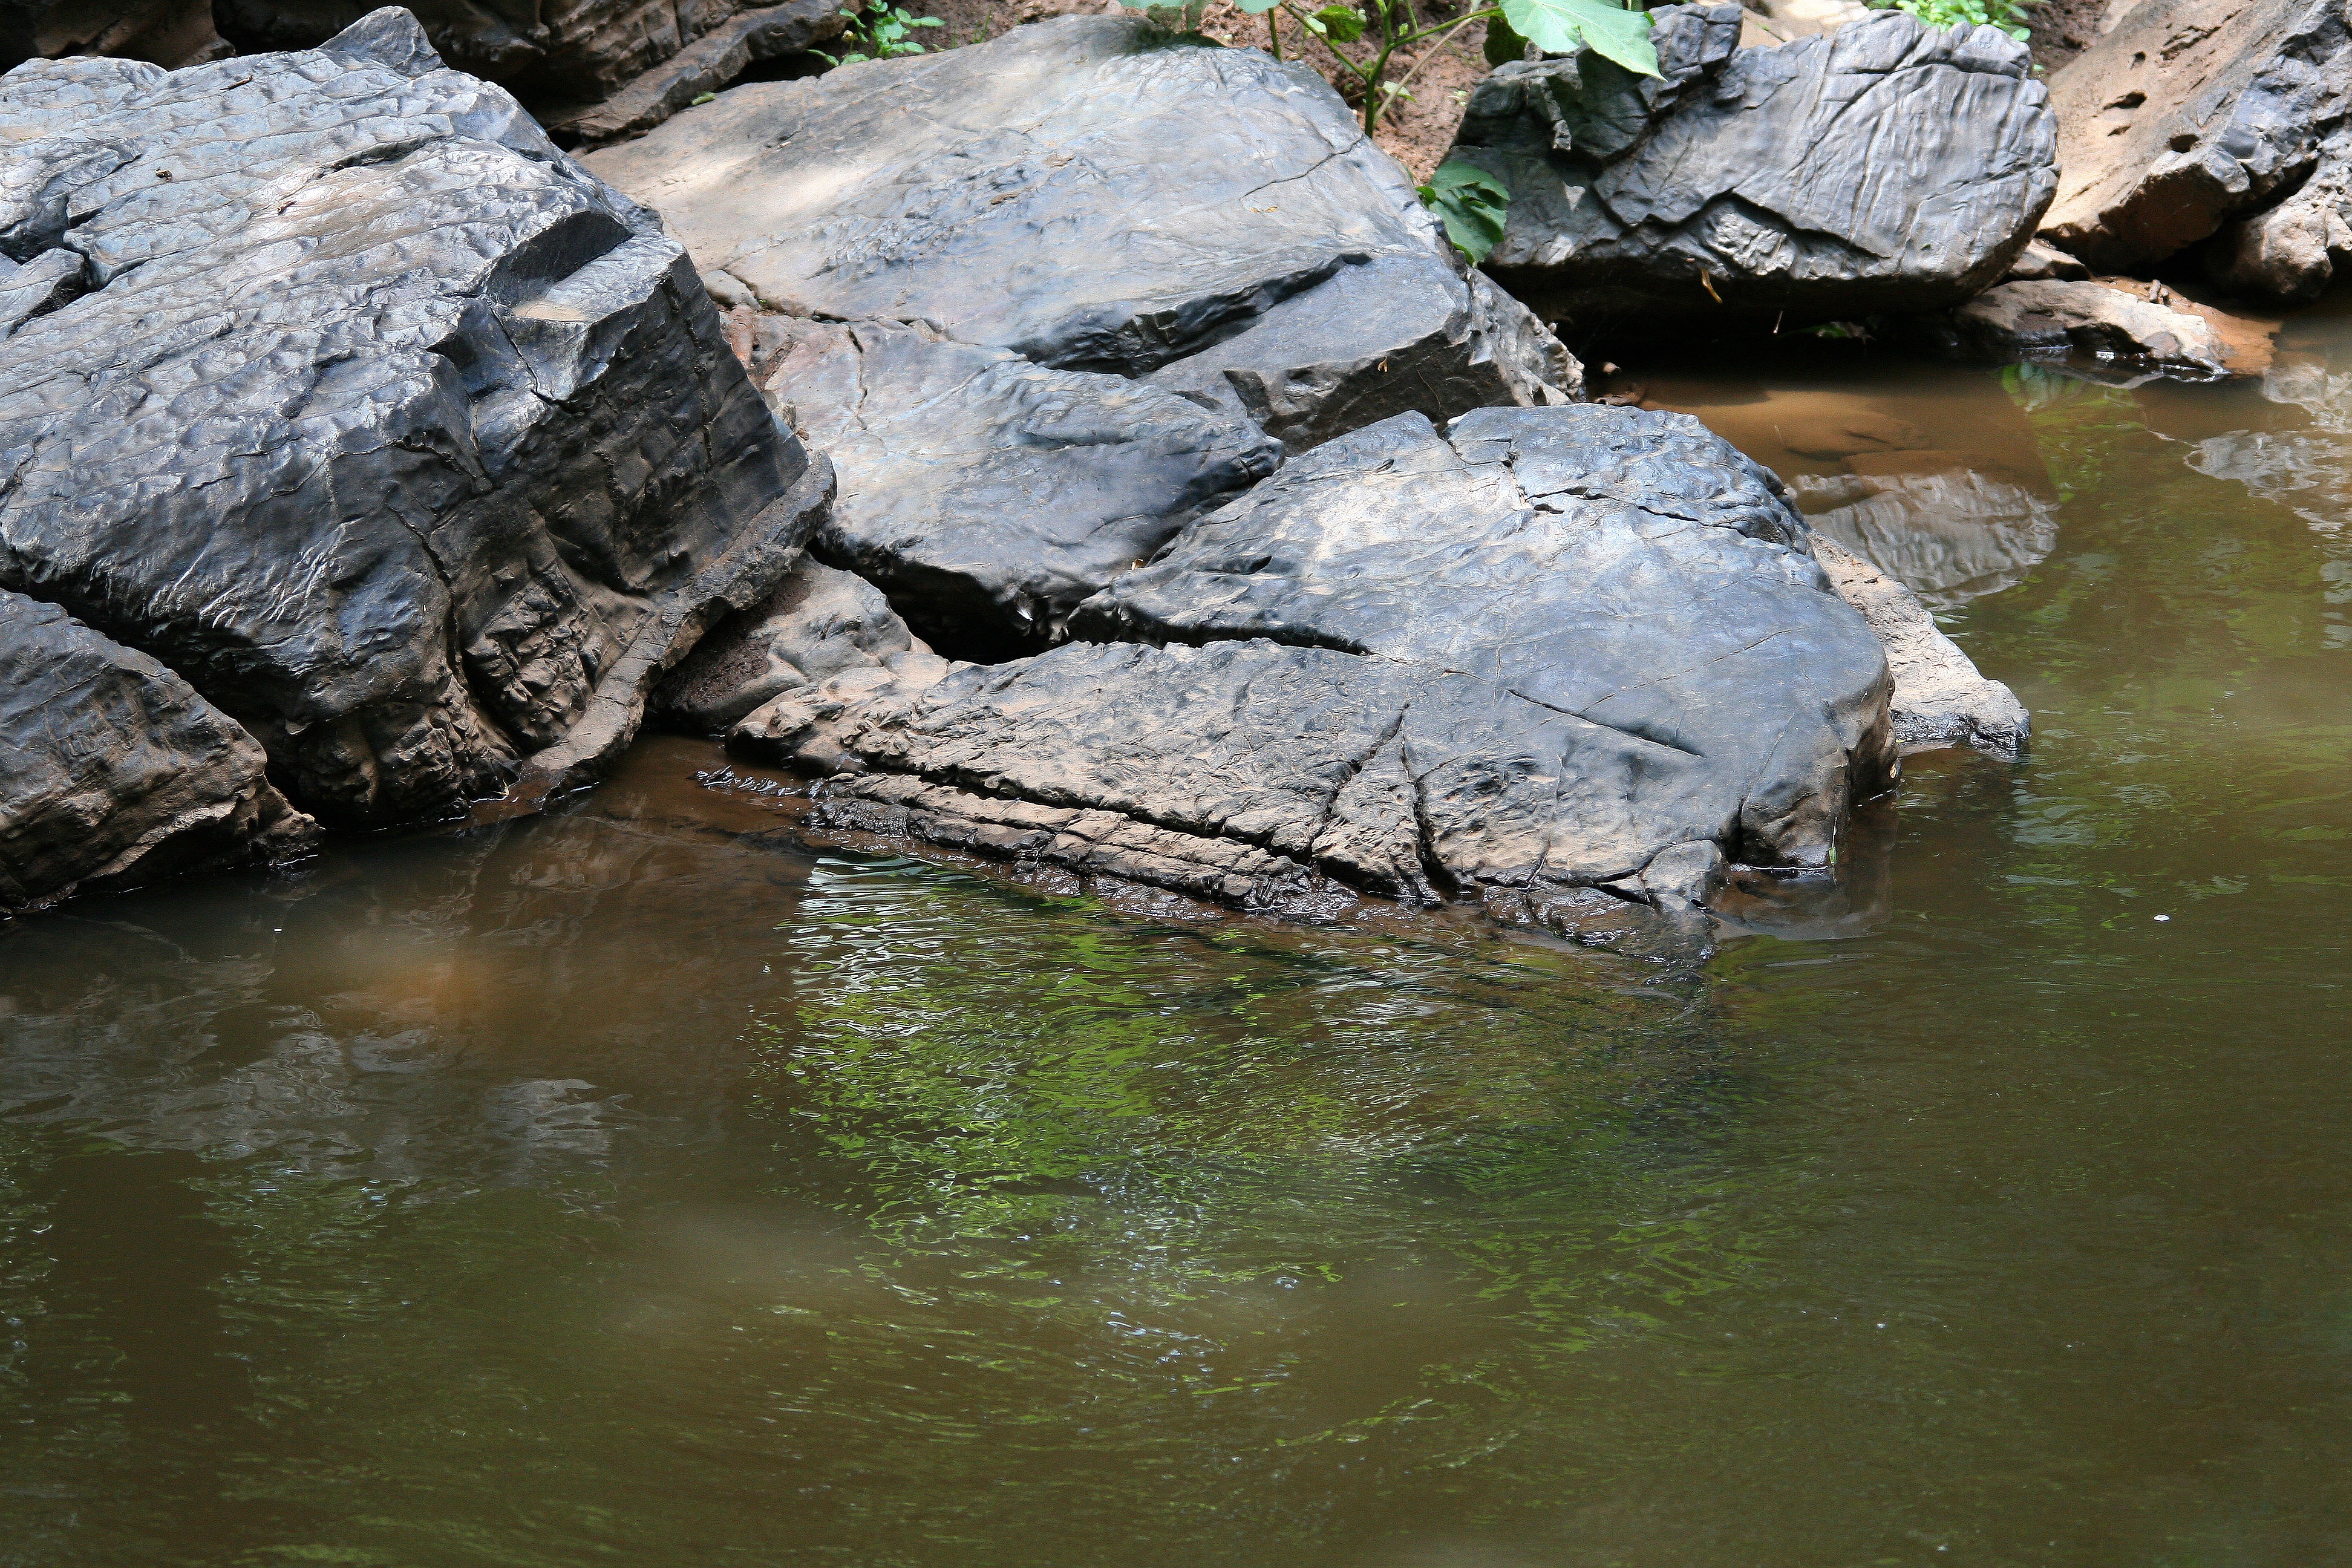
water, nature, rock, river, pond, wildlife, stream, brook, reflection, natural, rapid, body of water, rocks, geology, large, water feature, rocks in stream, river scene